John Greengrass

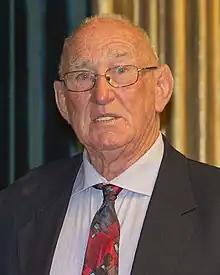
Greengrass in 2022

John Greengrass is a New Zealand former rugby league footballer who represented New Zealand in the 1970 and 1975 World Cups.